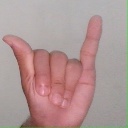
अक्षर: य